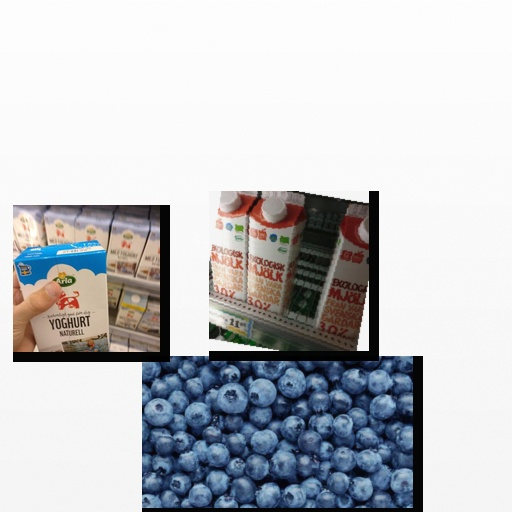
Food items: natural_yogurt, blueberry, milk